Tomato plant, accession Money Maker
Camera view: vertical (180 deg); turntable rotation: 60 degrees
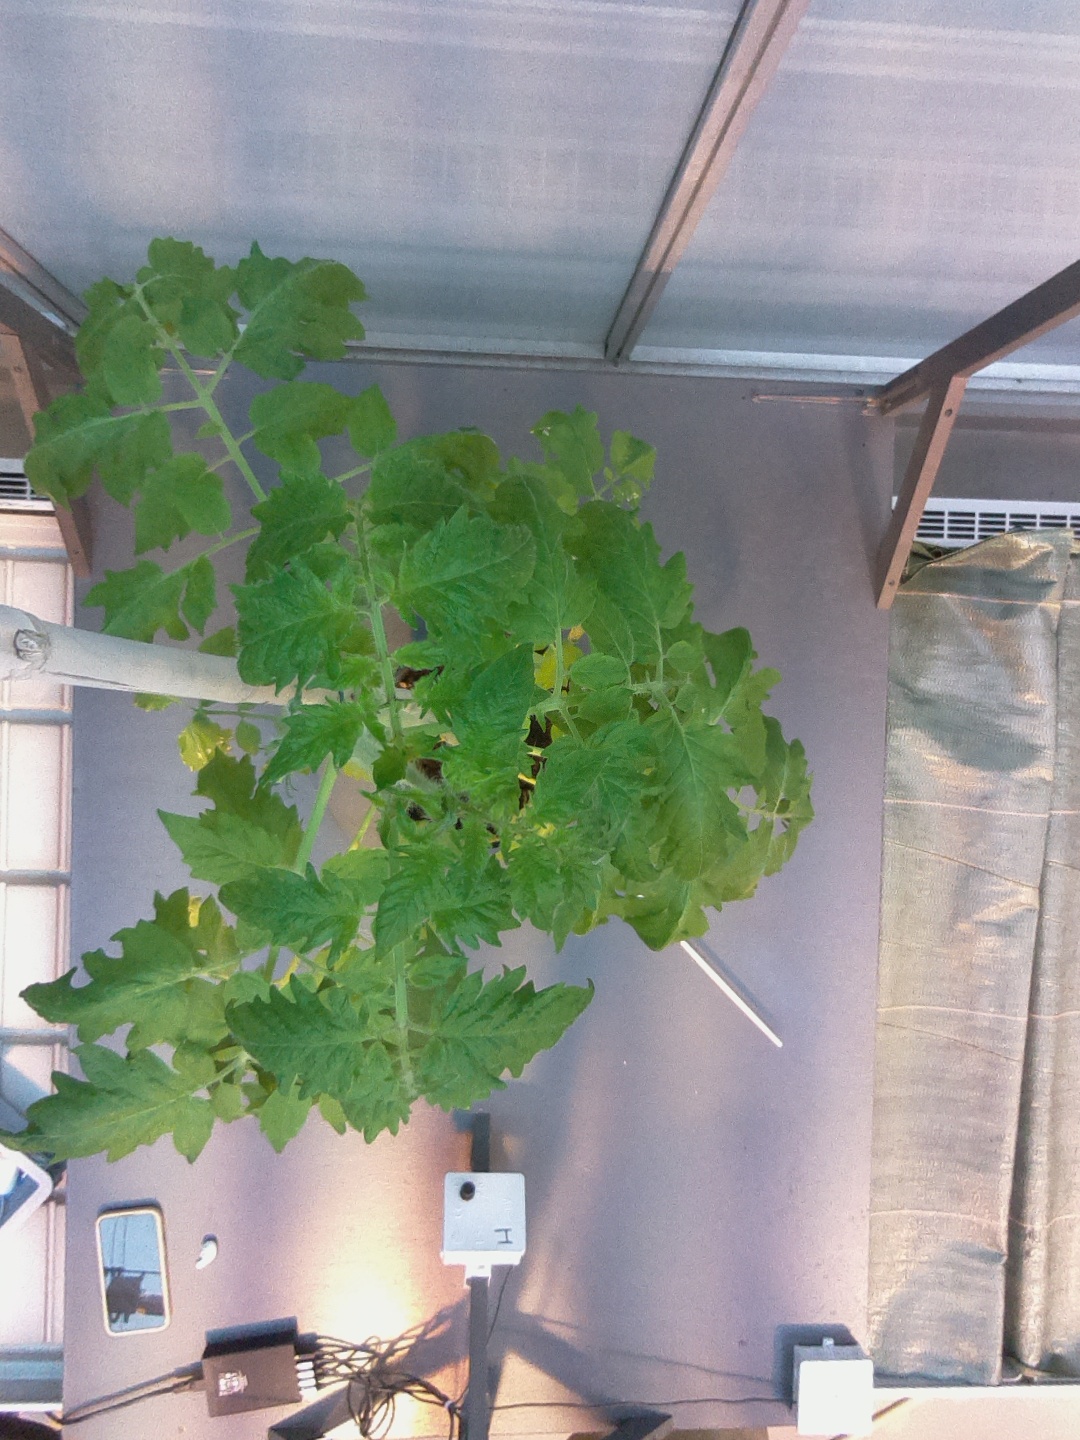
BBCH growth stage 61: 10%-20% of flowers open